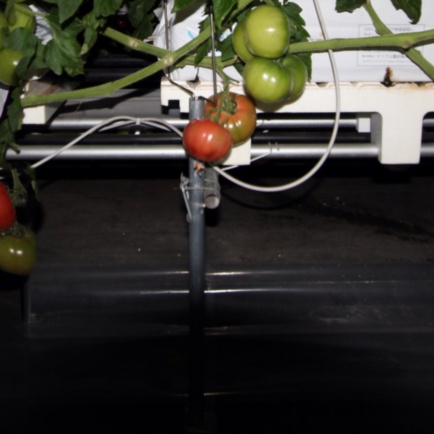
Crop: tomato